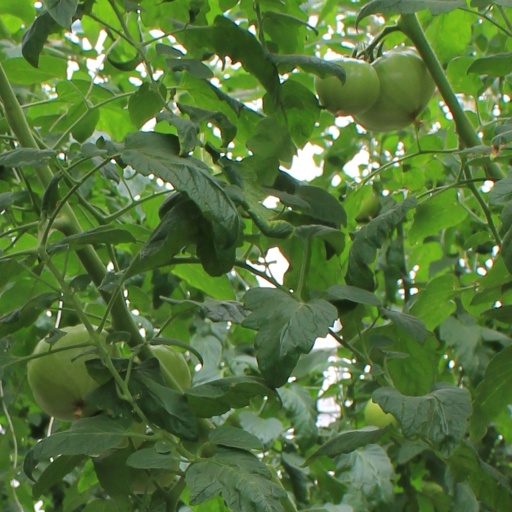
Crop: tomato